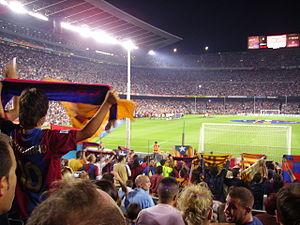
Il existe 4 types de supporters du FC Barcelone, les membres du club peuvent voter à l'élection présidentielle du club. Les penyes, proches des socios, sont des fan clubs à l'origine d'une grande partie des dons. Il y a aussi les fans du Barça, qui constituent la communauté officielle des fans sur Internet. Ils ont un abonnement pour les matchs, participent à des jeux et des activités. La dernière catégorie est celle des cules, les fans ordinaires qui ne possèdent aucune adhésion officielle.